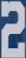
Number: 2